When the Bough Breaks (1994 film)

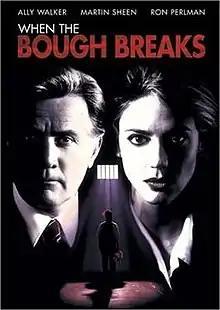
Promotional poster

When the Bough Breaks (released in the Philippines as Slaughter of the Lambs) is a 1994 American thriller film directed by Michael Cohn and starring Ally Walker, Martin Sheen, Ron Perlman and Tara Subkoff. The screenplay concerns a serial killer.